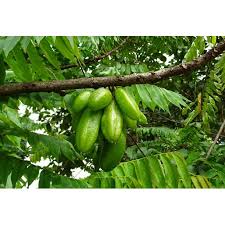
Label: others